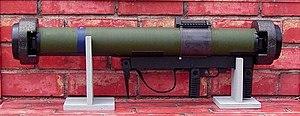
L’équipement de la British Army regroupe les armes légères, les chars d'assaut, les avions, bateaux, l'artillerie et les véhicules de transport utilisés par l'armée de terre britannique.